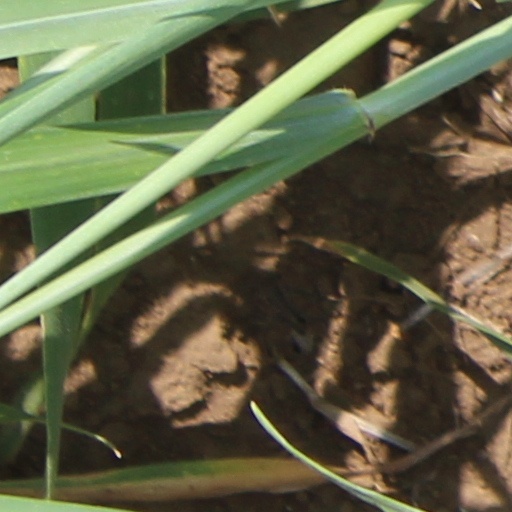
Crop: wheat